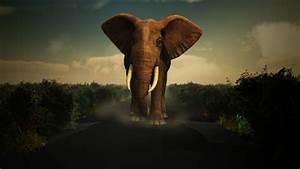
elephant